Nauplius (mythology)

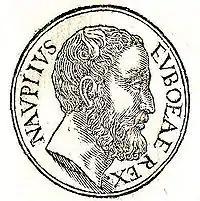
Nauplius, father of Palamedes

In Greek mythology, Nauplius ("Seafarer") is the name of one (or more) mariner heroes. Whether these should be considered to be the same person, or two or possibly three distinct persons, is not entirely clear. The most famous Nauplius, was the father of Palamedes, called Nauplius the Wrecker, because he caused the Greek fleet, sailing home from the Trojan War, to shipwreck, in revenge for the unjust killing of Palamedes. This Nauplius was also involved in the stories of Aerope, the mother of Agamemnon and Menelaus, and Auge, the mother of Telephus. The mythographer Apollodorus says he was the same as the Nauplius who was the son of Poseidon and Amymone. Nauplius was also the name of one of the Argonauts, and although Apollonius of Rhodes made the Argonaut a direct descendant of the son of Poseidon, the Roman mythographer Hyginus makes them the same person. However, no surviving ancient source identifies the Argonaut with the father of Palamedes.